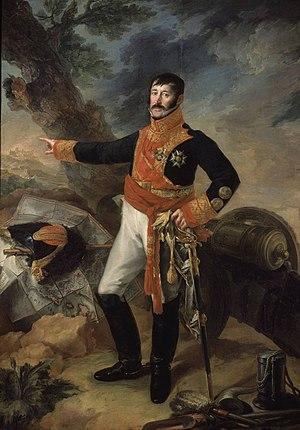
La bataille de Talavera se déroule les 27 et 28 juillet 1809 à Talavera de la Reina, au cours de la guerre d'Espagne, et oppose l'armée française commandée par le roi Joseph Bonaparte aux forces anglo-espagnoles du général Arthur Wellesley. La bataille se solde par une victoire tactique britannique, mais par une victoire stratégique française, avec de lourdes pertes dans les deux camps.
José Pascual de Zayas y Chacón, né à La Havane à Cuba en 1772 et mort à Chiclana en 1827, est un homme politique et un militaire espagnol.